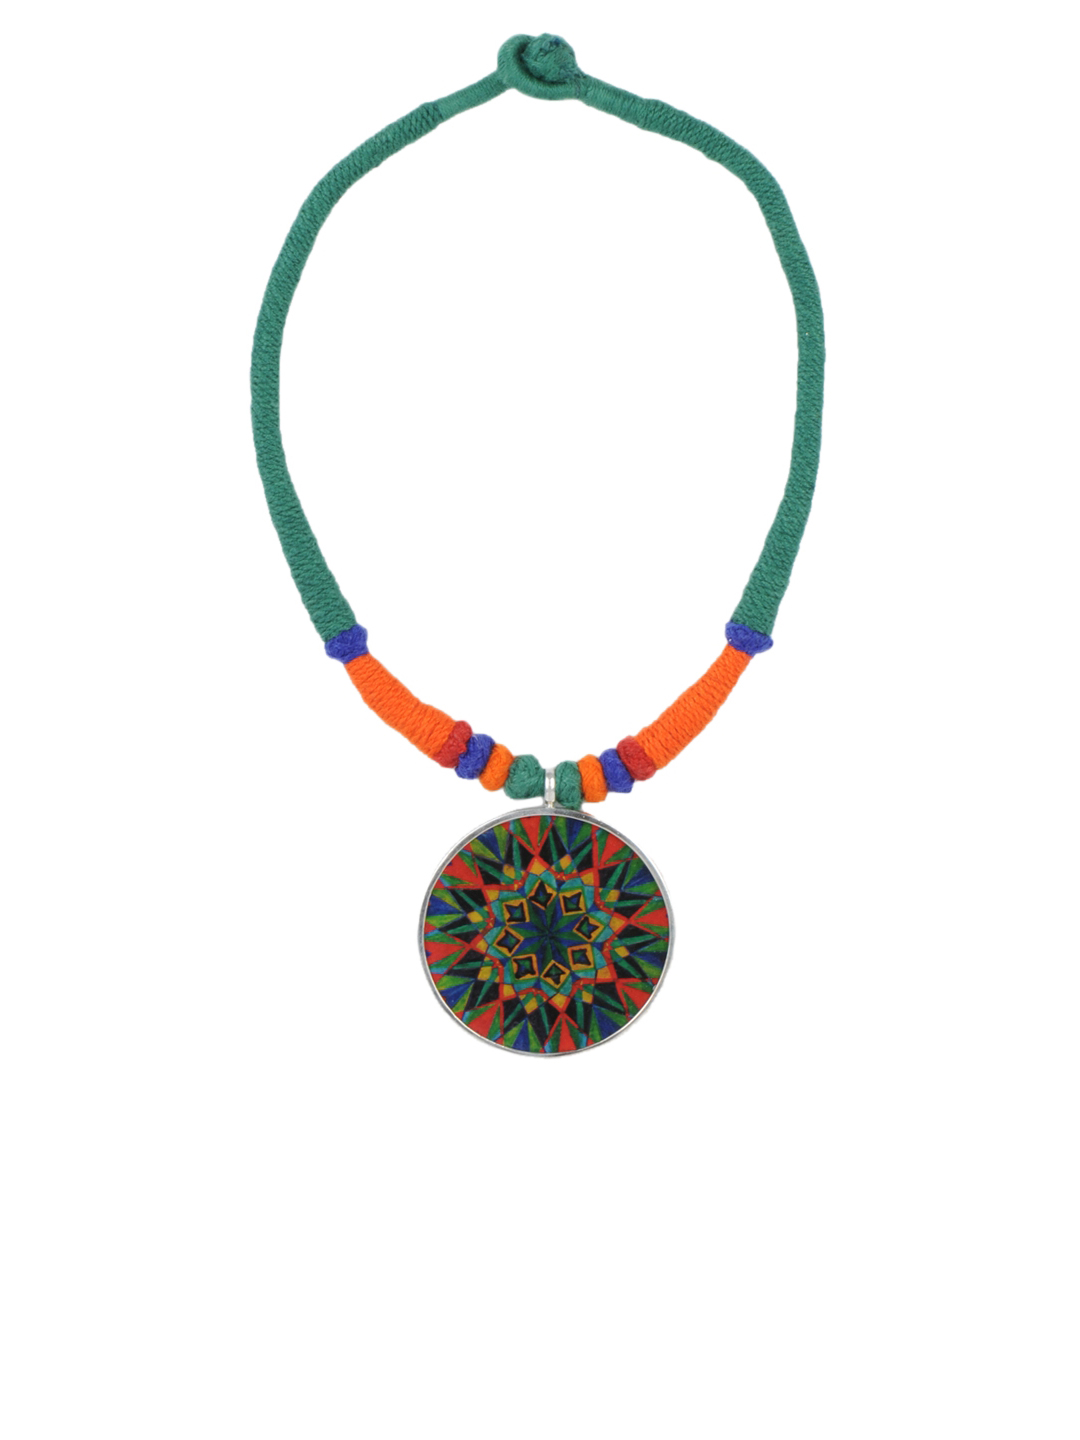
Fabindia Green Necklace
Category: Accessories / Jewellery / Necklace and Chains
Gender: Women
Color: Green
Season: Winter 2016
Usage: Casual